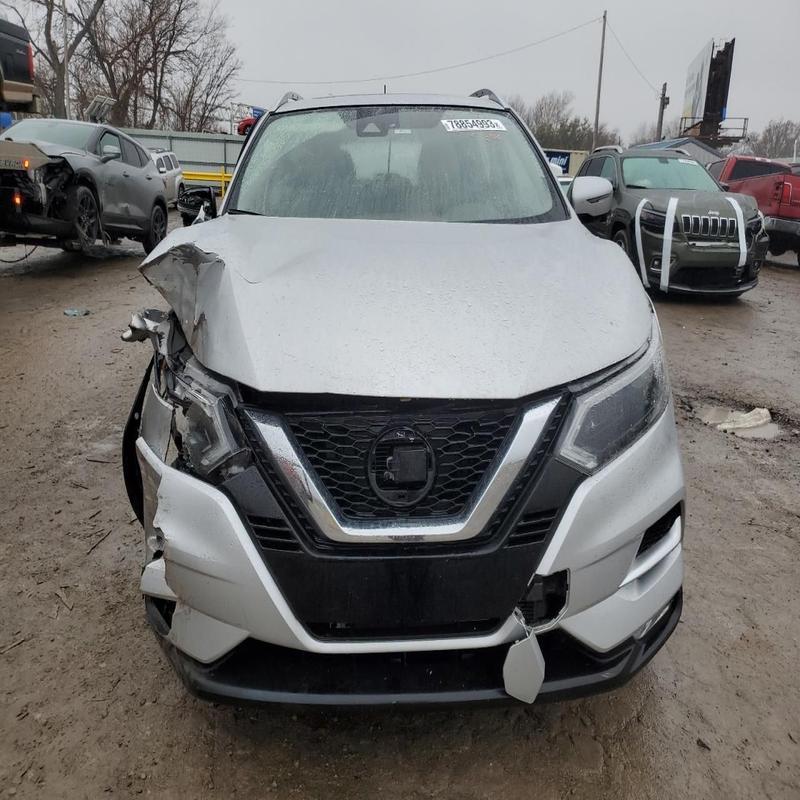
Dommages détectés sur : pare-choc avant, feu avant droit, capot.
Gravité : majeur